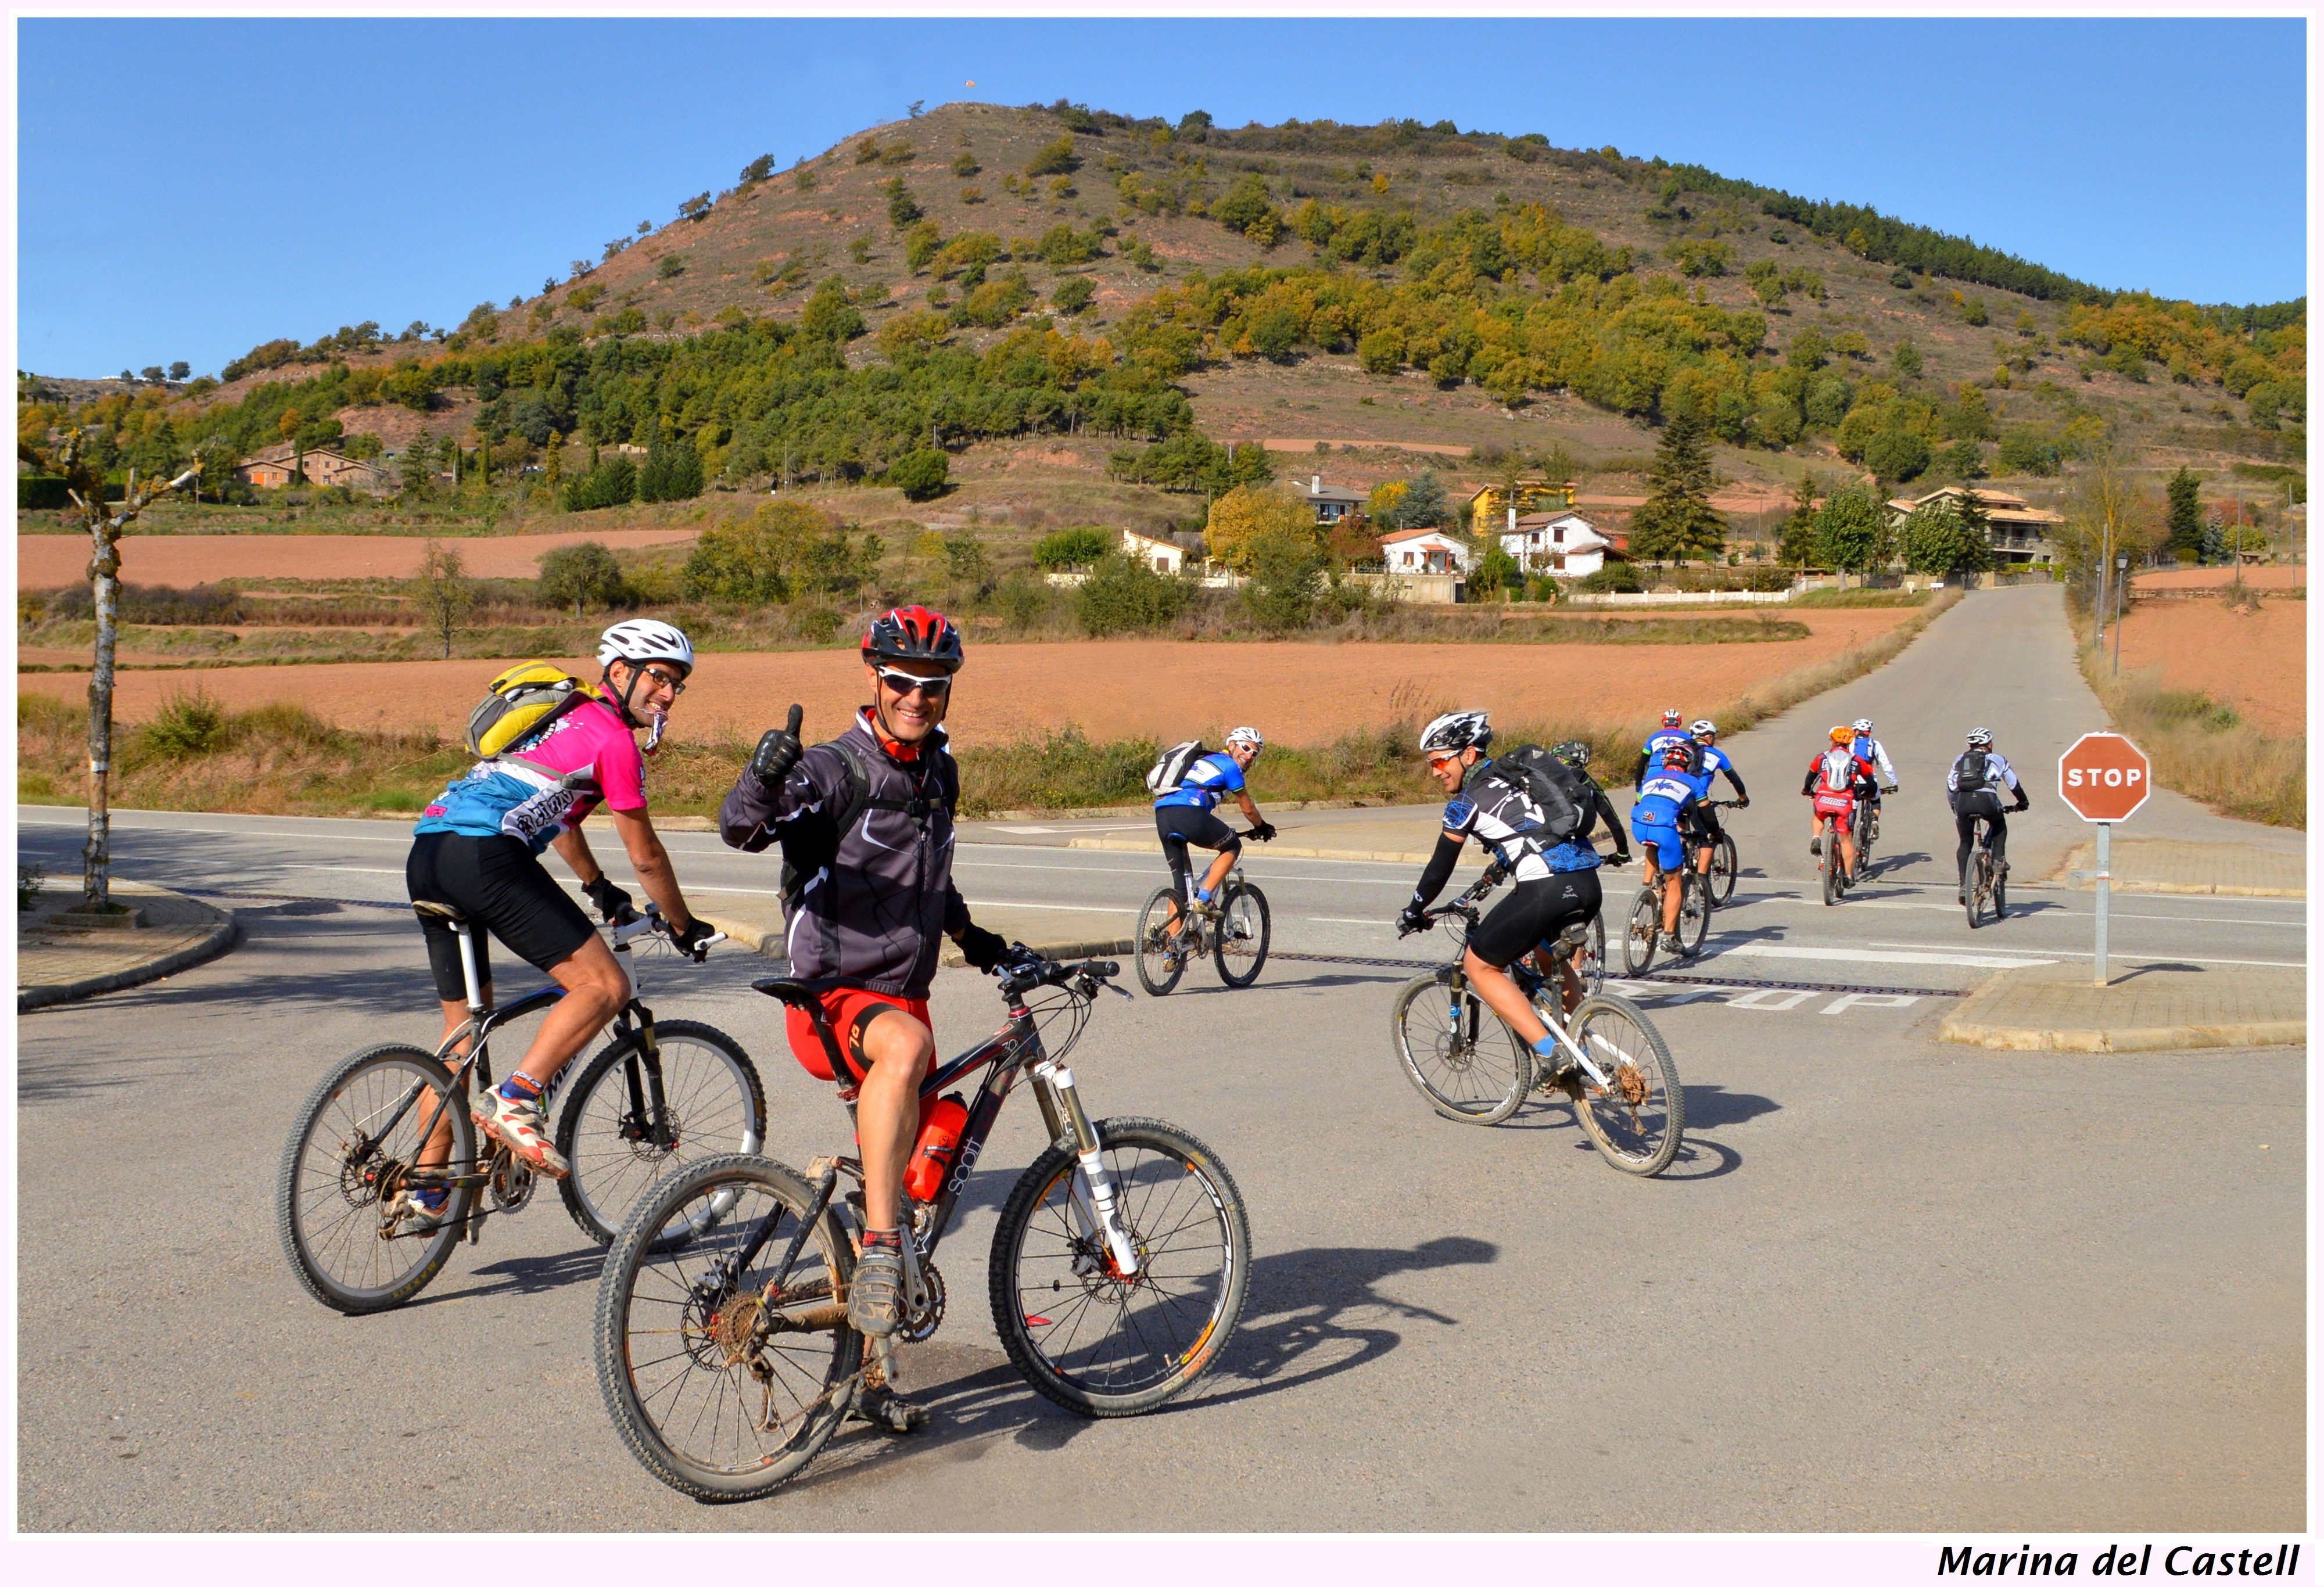
people, road, sport, countryside, hill, bicycle, recreation, vehicle, leisure, cycle, mountain bike, excursion, cycling, sports, camp, rue, calle, gente, bicicleta, bicyclette, landschaft, strasse, campo, colina, gens, cima, campagne, deporte, sommet, colline, top, leute, campagna, strada, carrer, gent, gipfel, bicicletta, h gel, cim, ausflug, calzada, road cycling, tur, gita, collina, excursi, cal ada, esport, chauss e, fahrbahn, outdoor recreation, road bicycle, endurance sports, racing bicycle, road bicycle racing, duathlon